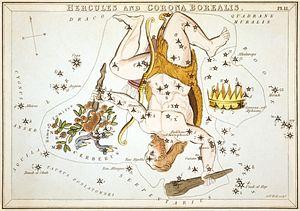
Urania's Mirror; or, a view of the Heavens est un ensemble de 32 cartes astronomiques publié en novembre 1824. Contenant des illustrations basées sur A Celestial Atlas d'Alexander Jamieson, les cartes avaient également des trous pour permettre de voir une représentation des étoiles de la constellation devant une lumière. Gravées par Sidney Hall, elles ont été identifiées comme le travail du révérend Richard Rouse Bloxam, un maître assistant à la Rugby School, bien qu'il ait été dit que ce soit le travail « d'une dame ».